Final Fantasy XIV: Stormblood

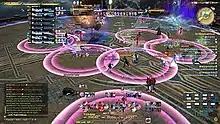
A dramatic overhaul of the battle system accompanies the level cap increase to level 70.

The gameplay and quest structure of "Stormblood" largely match that of its base game. As with many MMORPGs, players interact with each other in a persistent world that responds to their actions. A dramatic overhaul of the battle system accompanies the level cap increase to level 70. The changes fall into three broad categories. First, battle abilities were redesigned to eliminate redundant actions and improve the flow of combat. Second, a new set of "role actions" ensures that all players can access critical abilities to their role—tank, healer, or damage dealer. Finally, all classes gained a "Job Gauge" that displays all class-relevant information in a more visually distinct way. Two new job classes were introduced as well—the katana-wielding Samurai and the versatile Red Mage, both damage-dealing classes. These jobs begin at level 50 with their own storylines connected to the new settings. Unlike "Heavensward", they are accessible to any player with a level 50 class, regardless of story progress.